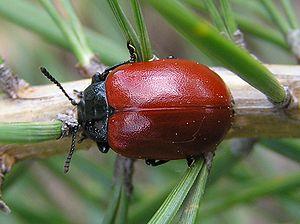
La Chrysomèle du peuplier ou Mélasome du peuplier ou encore Lina du peuplier, est une espèce d'insectes coléoptères phytophages de la famille des chrysomélidés.